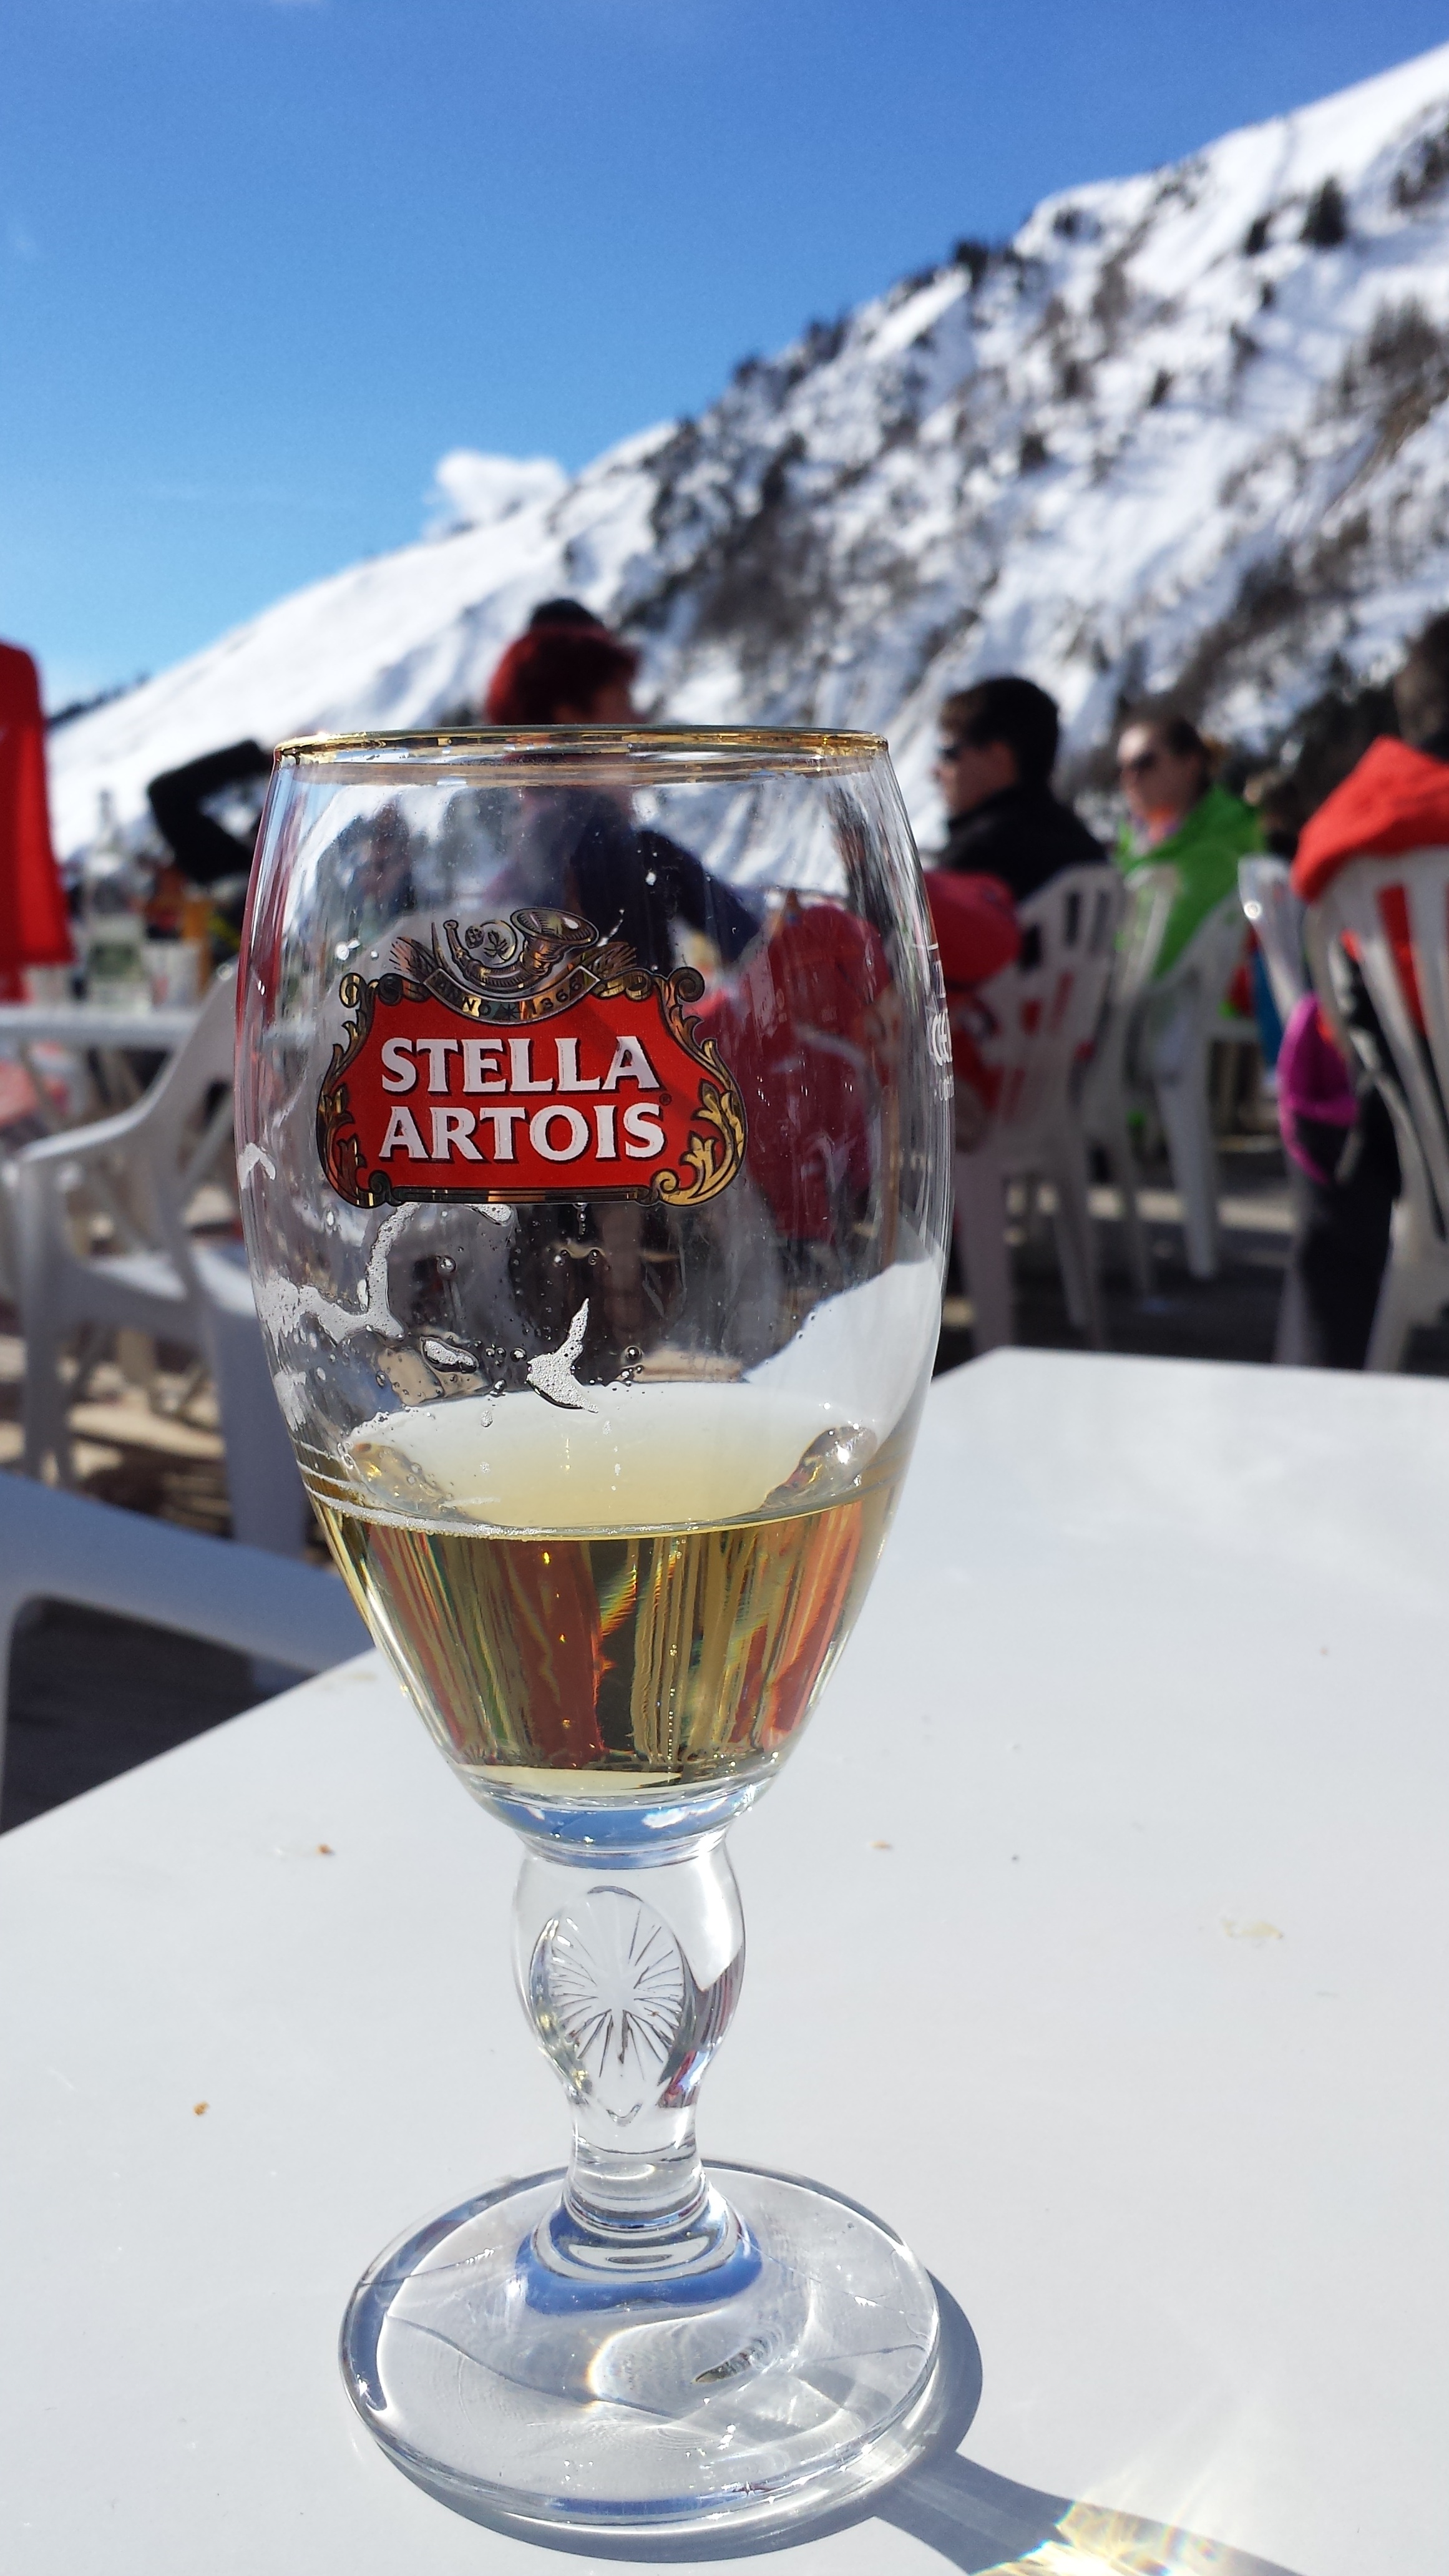
snow, glass, alpine, drink, beer, mountains, alcoholic beverage, distilled beverage, stella artois